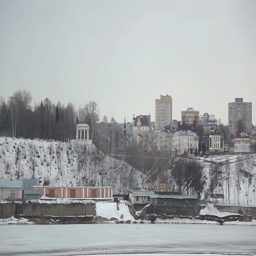
a typical city in winter